Bal Krishna Sharma Naveen

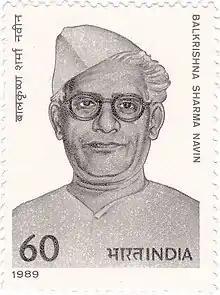
Naveen on a 1989 stamp of India

Bal Krishna Sharma (8 December 1897 – 29 April 1960), known under the pen name Naveen, was an Indian freedom activist, journalist, politician and a poet of Hindi literature. He was a member of the 1st Lok Sabha, representing Kanpur constituency and served the Rajya Sabha as a member from 1957 till his death. He succeeded Ganesh Shankar Vidyarthi as the editor of "Pratap" daily and also served as a member of the Official Languages Commission. His poetry anthologies include "Kumkum", "Rashmirekha", "Apalak", "Kwasi", "Vinoba Stavan", "Urmila" and "Hum Vishpaee Janam Ke", the last one published posthumously. The Government of India awarded him the third highest civilian honour of the Padma Bhushan, in 1960, for his contributions to literature. India Post issued a commemorative stamp on Sharma in 1989.